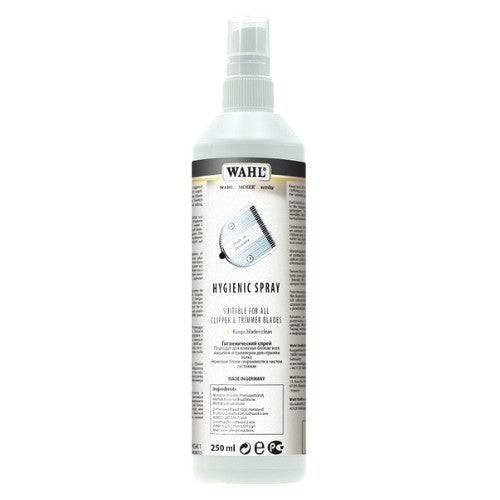
WAHL – Spray de limpeza lâminas Desinfectante Bactericida
Limpa, desinfeta e protege as lâminas contra bactérias e germes. Elimina resíduos de cabelo, gordura e outros detritos em segundos. Prolonga a vida útil das lâminas.
Brand: Wahl
Category: Animals & Pet Supplies > Pet Supplies > Pet Grooming Supplies > Pet Hair Clippers & Trimmers > Clipper Blades